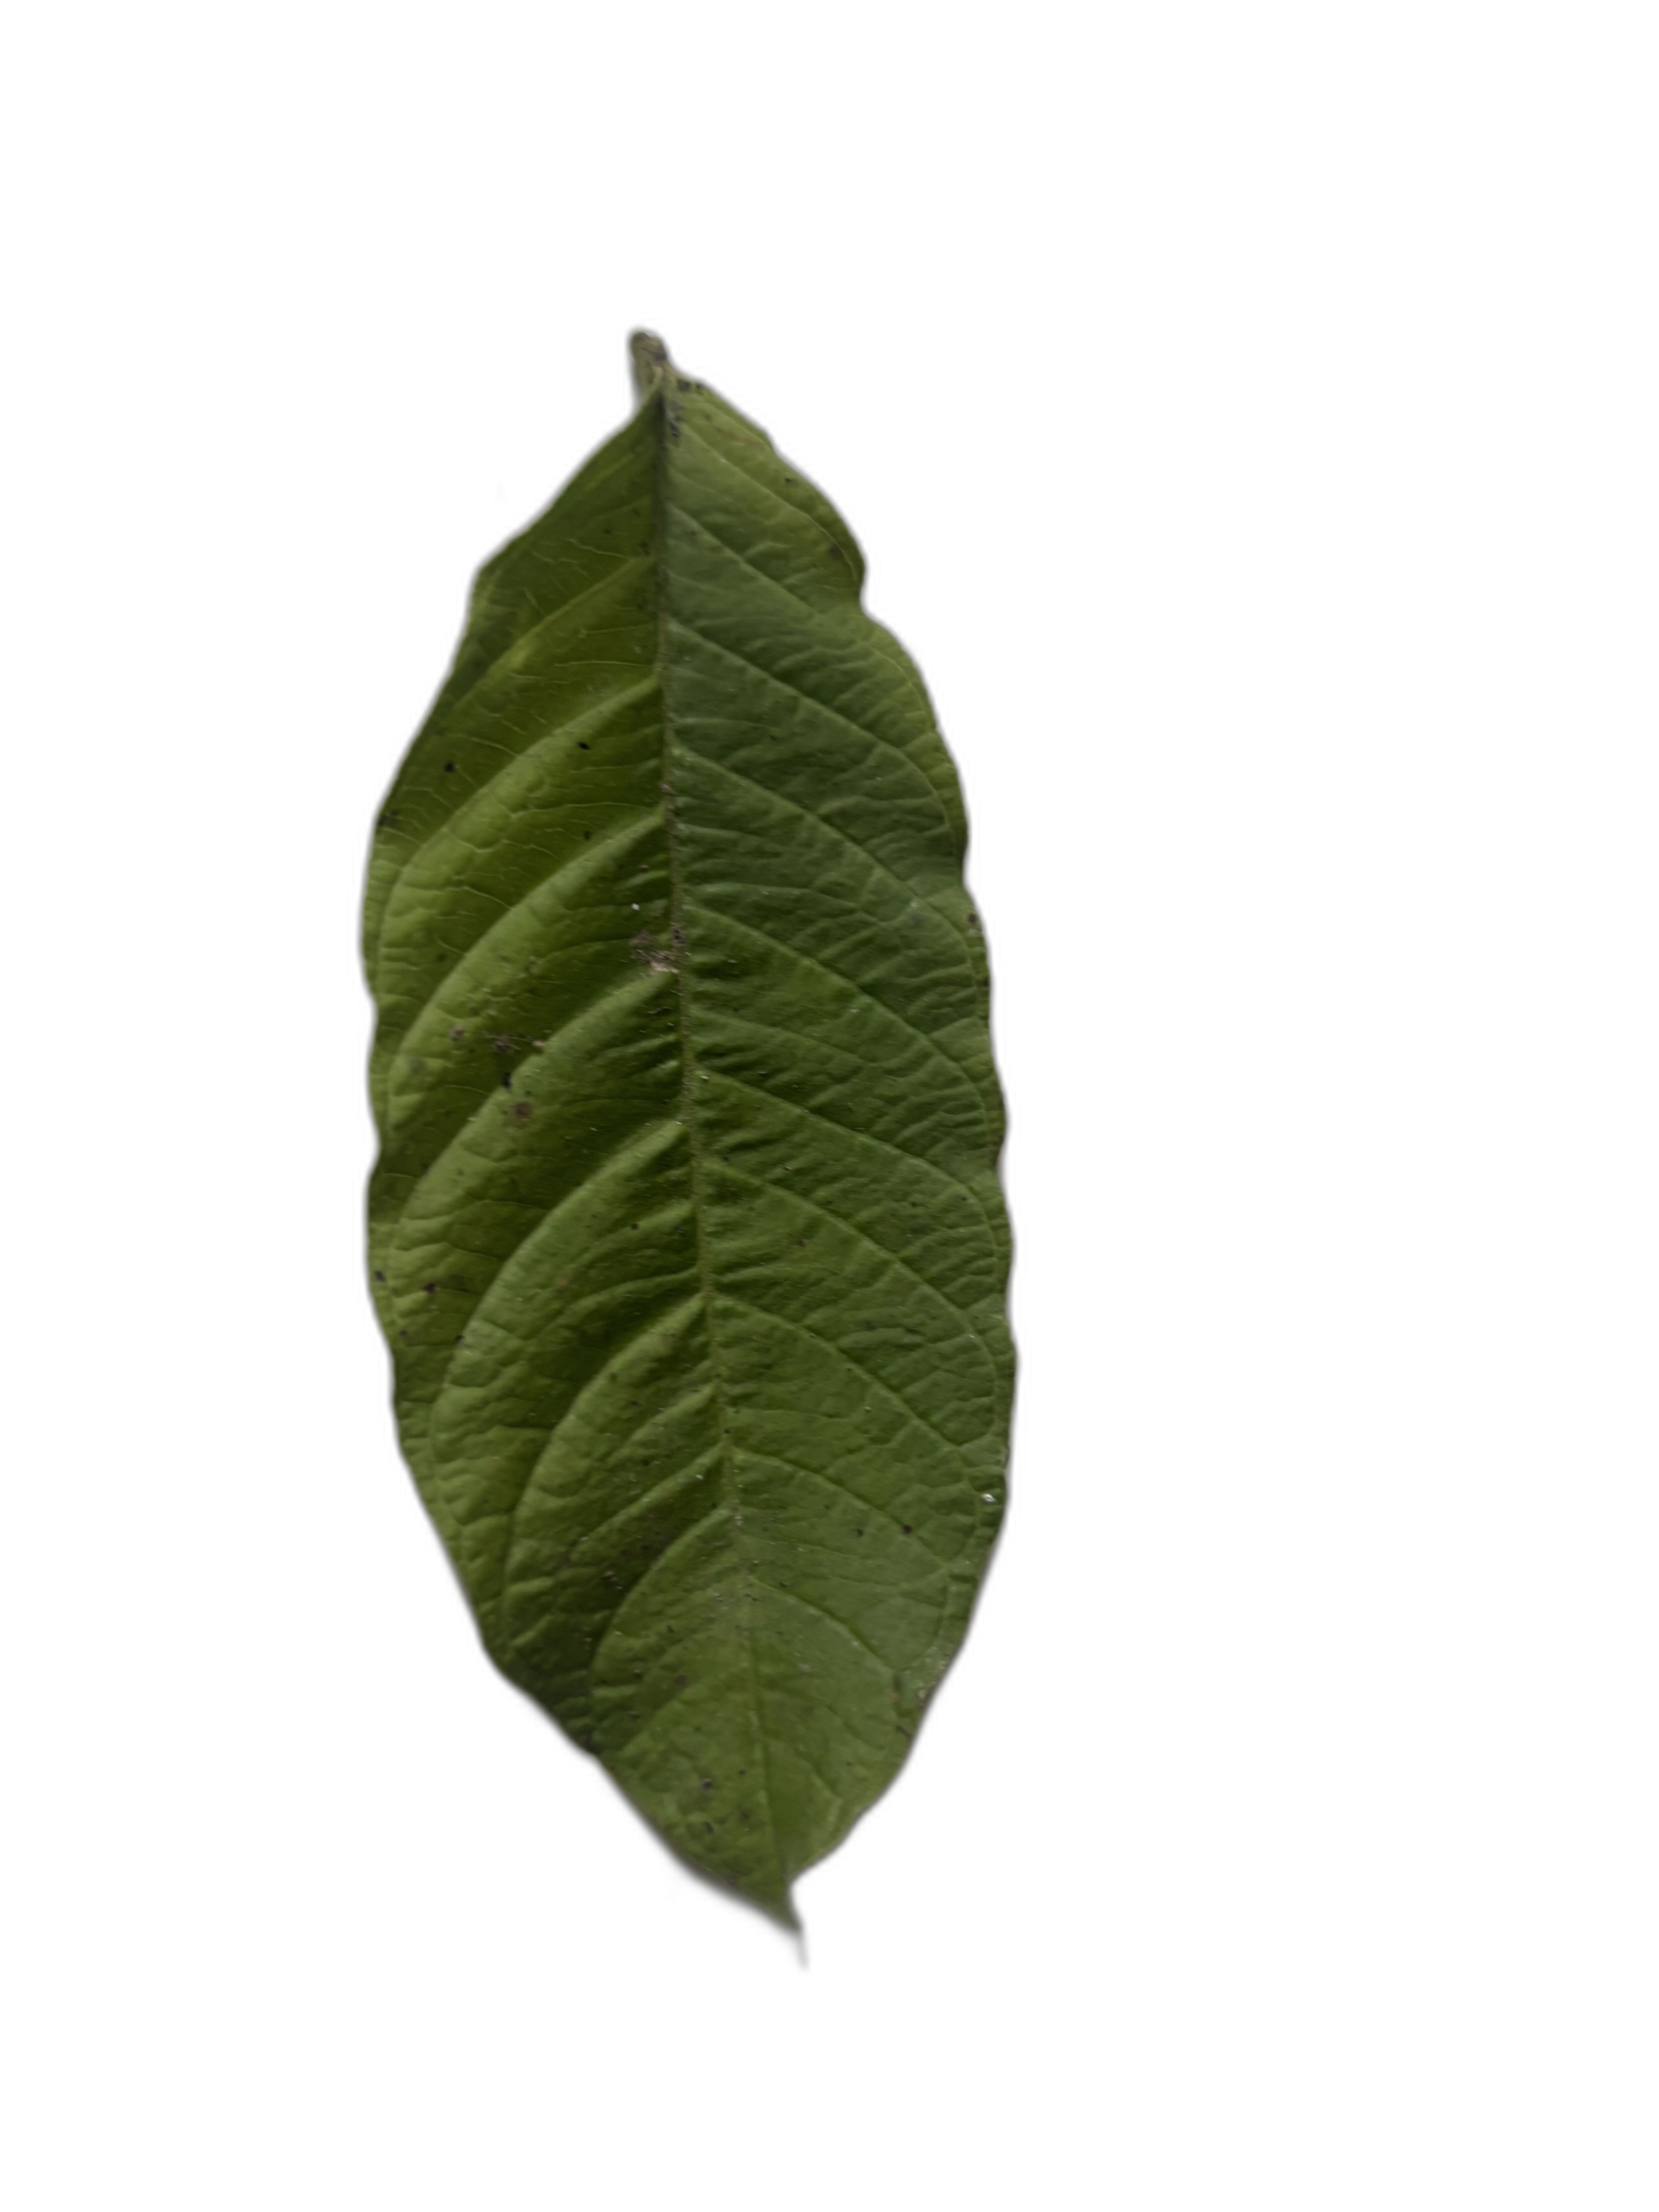
Plant part: leaf
Disease: Healthy